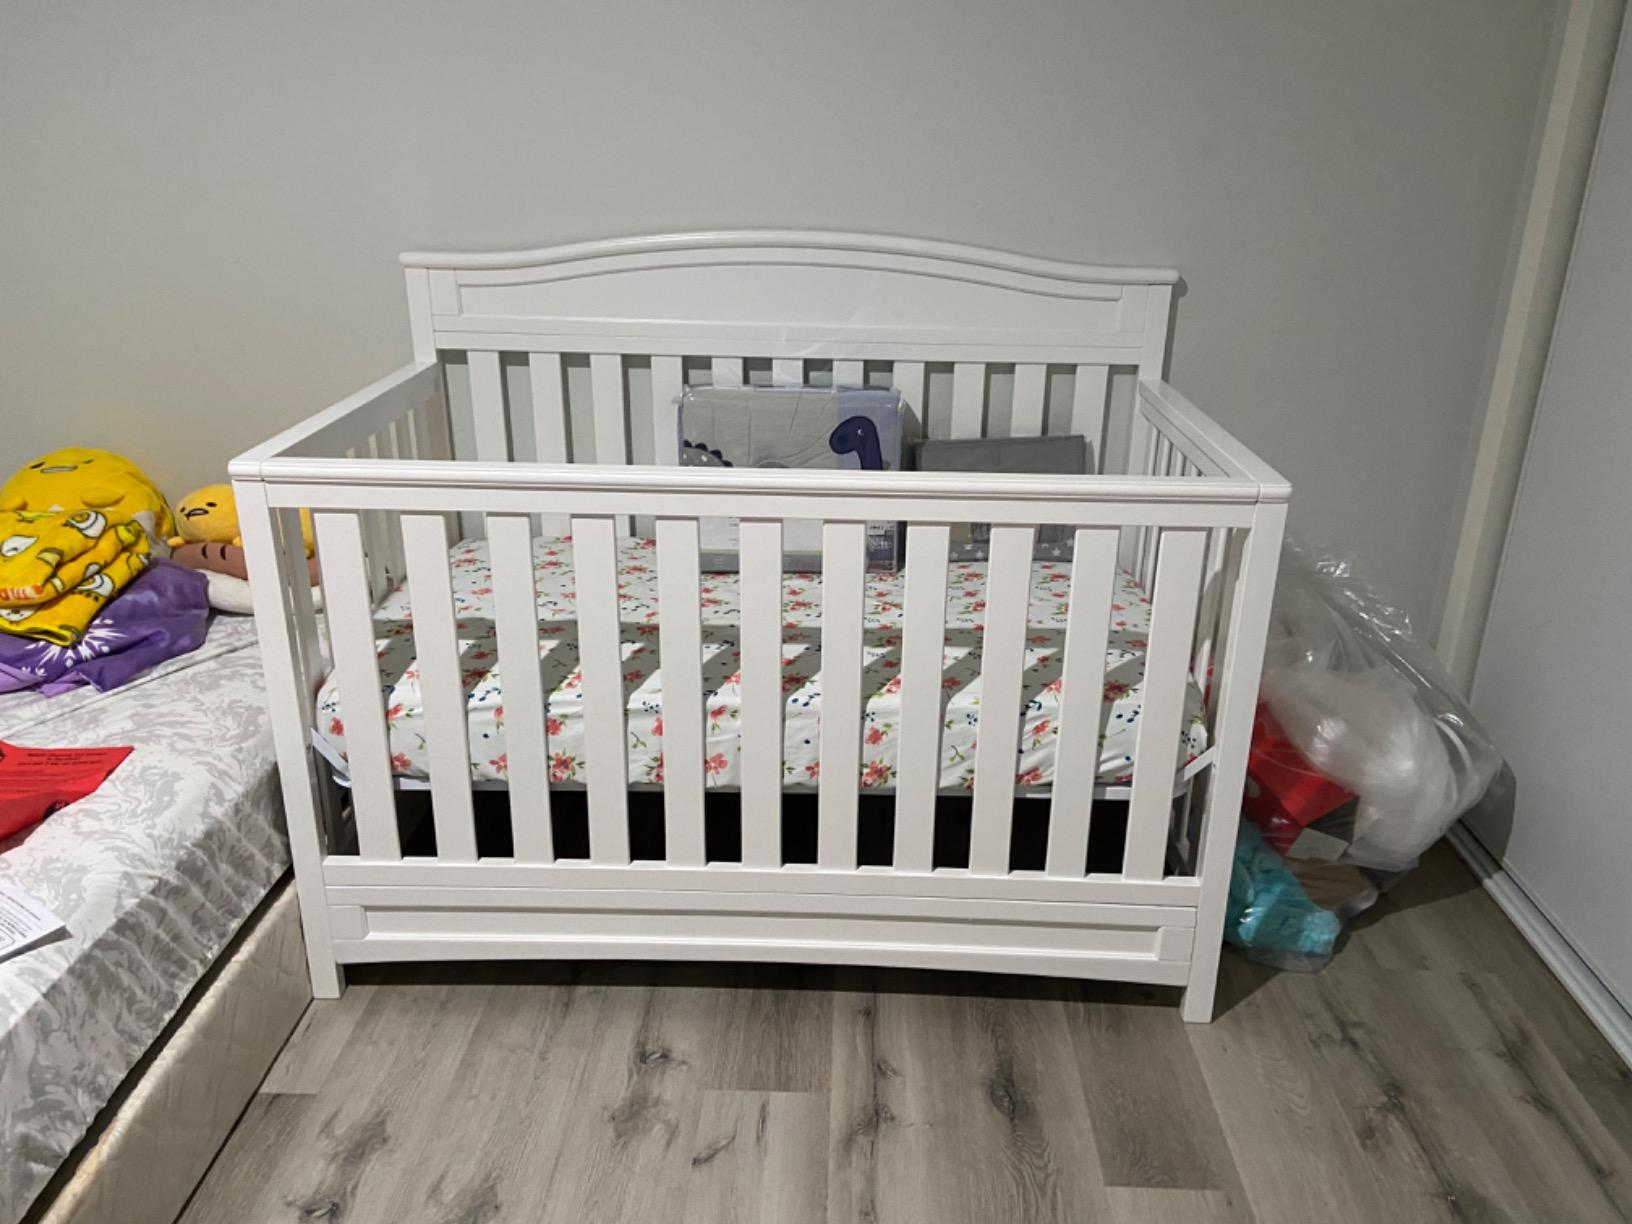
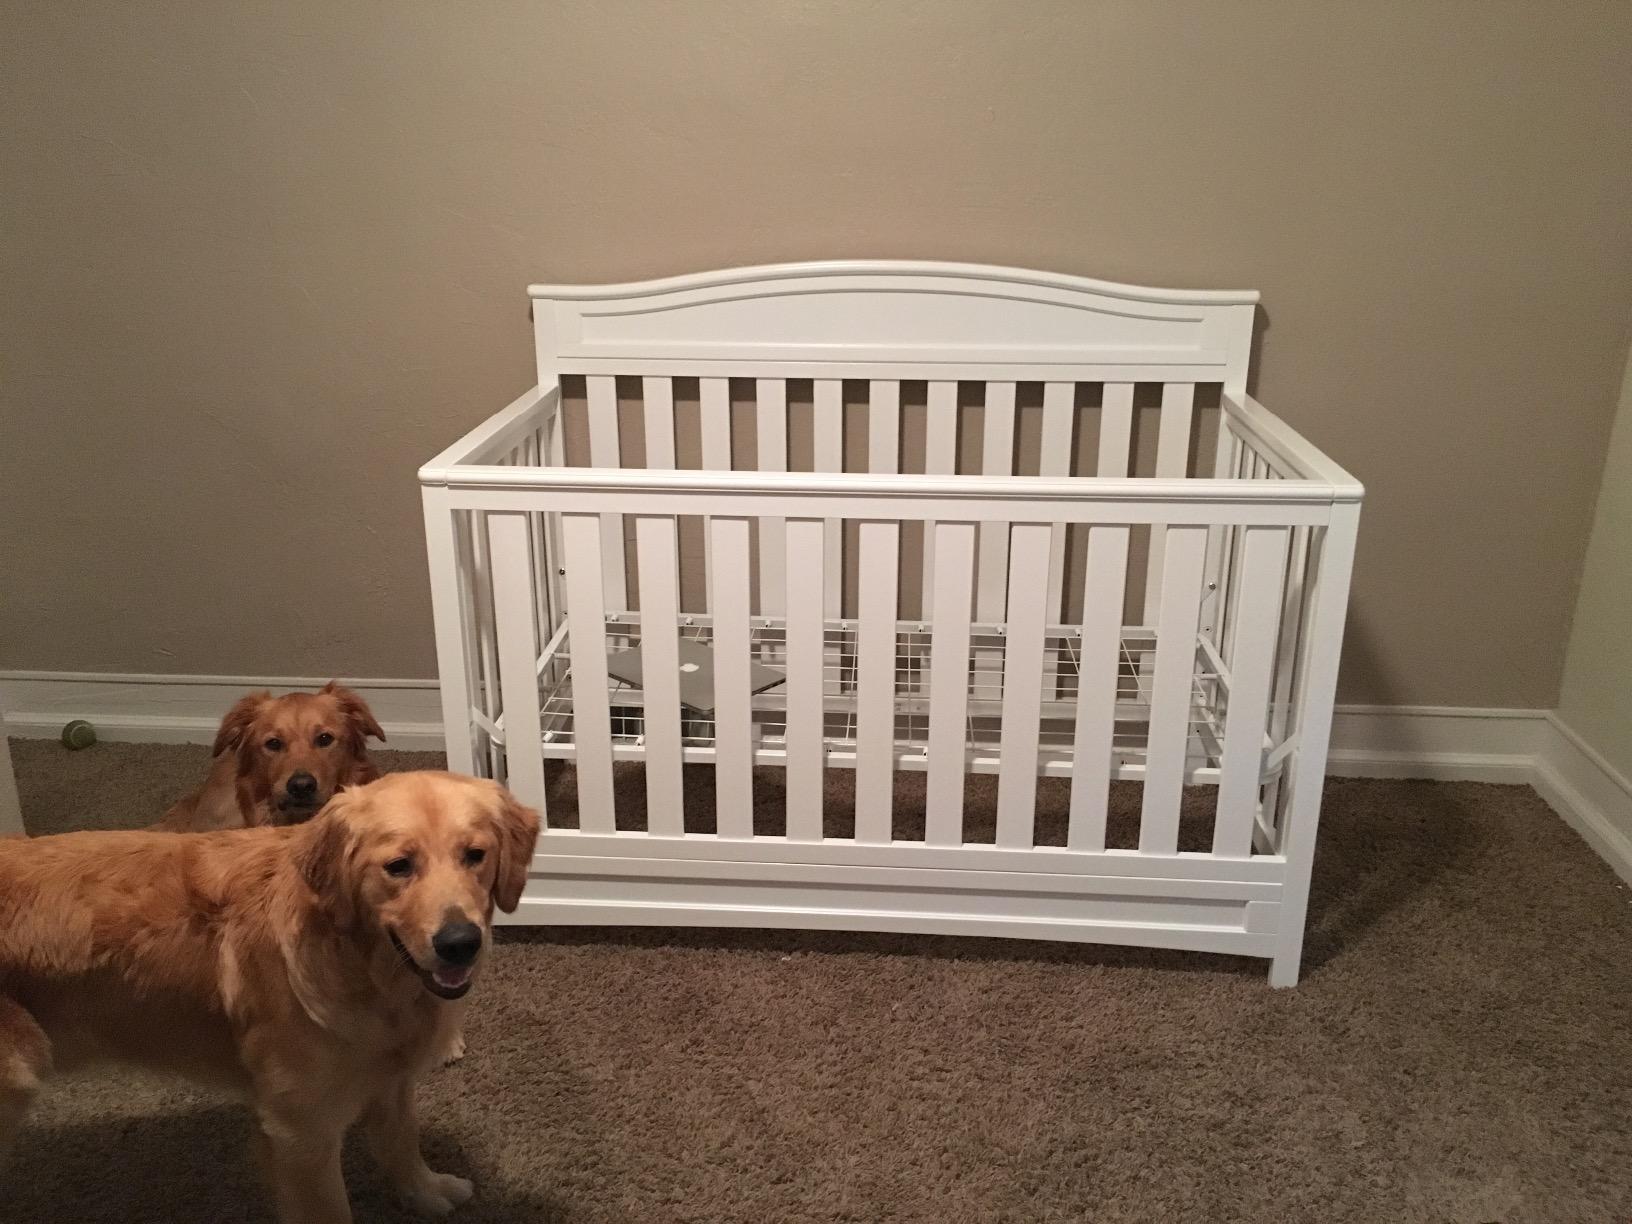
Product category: products_crib
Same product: yes